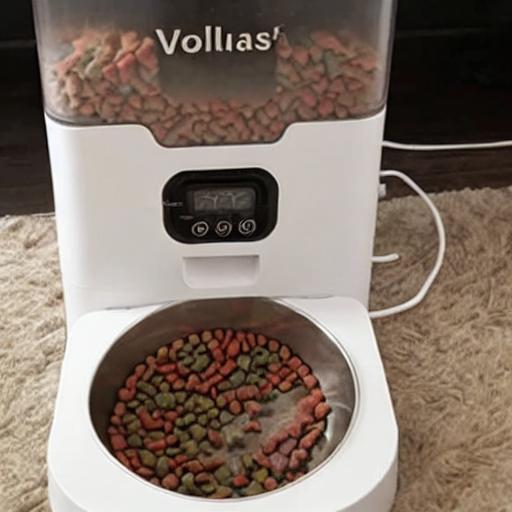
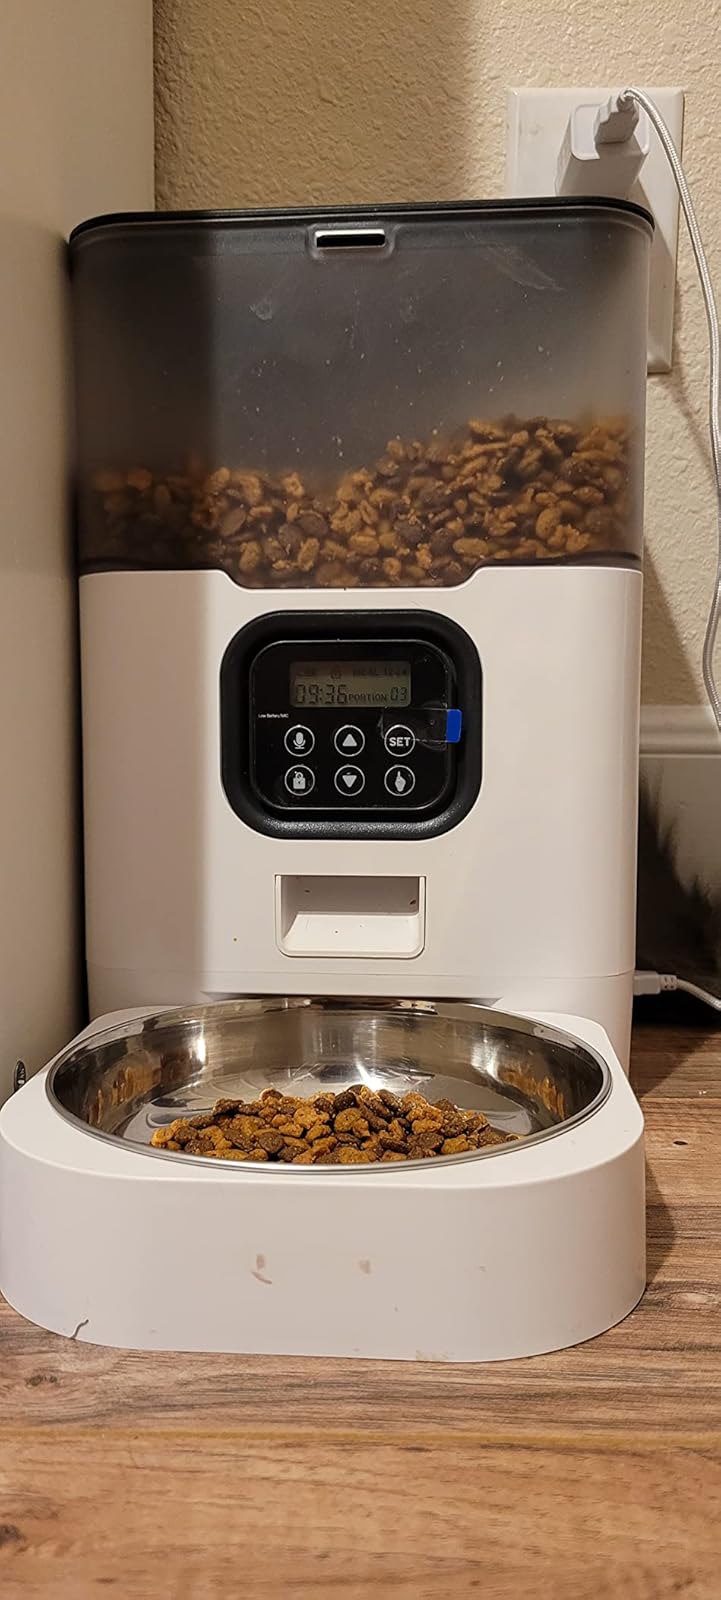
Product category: items_feeder
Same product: no